2014 pro-Russian unrest in Ukraine

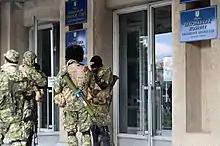
Sloviansk city council under control of masked men armed with Kalashnikov assault rifles and RPG-26 rocket launchers

As political scientist Taras Kuzio writes, "Russia transformed protestors in the Donbas into armed insurgents; this was never an organic process." On 12 April, a group of masked militants, formed in Crimea and led by former officer of Russian security services Igor Girkin, captured the executive committee building, the police department and SBU office in Sloviansk, a city in the northern part of the Donetsk Oblast. Ukrainian Internal Affairs Minister Arsen Avakov labelled the gunmen "terrorists", and swore to use the Ukrainian special forces to retake the building.